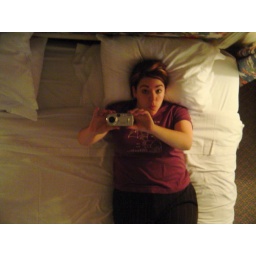
mirror over the bed